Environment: lab
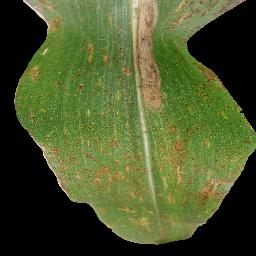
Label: common_rust